List of magisterial districts in Virginia

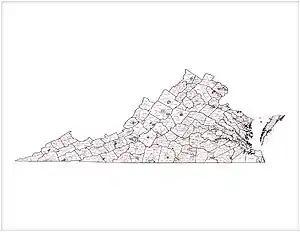
Map illustrating Virginia's magisterial districts. Independent cities are hatched and do not have magisterial districts.

The Commonwealth of Virginia is divided into 95 counties and 38 independent cities, which are considered county-equivalents for census purposes. All counties, with the exception of Arlington County, are further subdivided into magisterial districts. Magisterial districts are defined by the United States Census Bureau as a minor civil division that is a nonfunctioning subdivision used in conducting elections or recording land ownership, and are not governments. These districts are unique to counties only and do not exist in Virginia's 38 independent cities. The only other state to use magisterial districts outside Virginia is West Virginia.